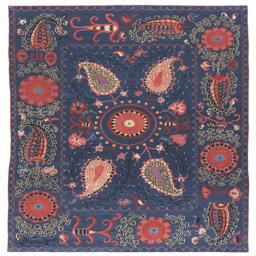
i 'd love a rug like this for my bedroom .